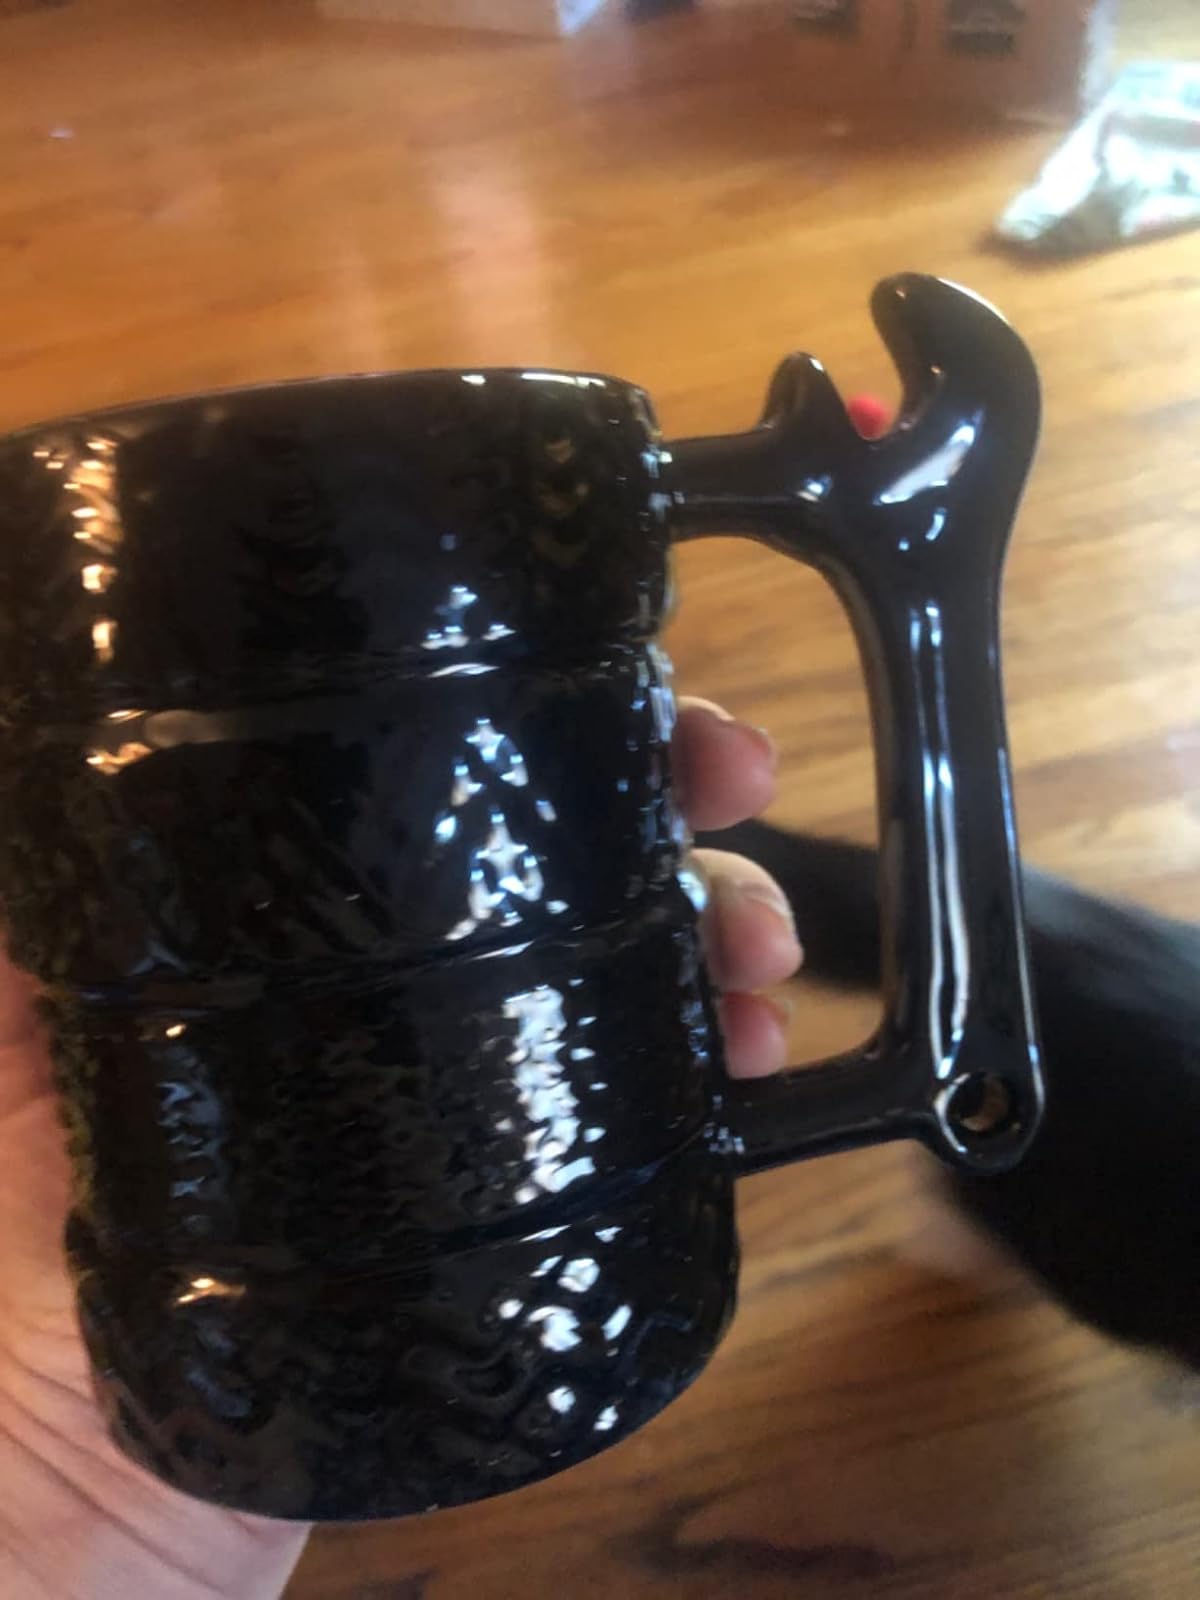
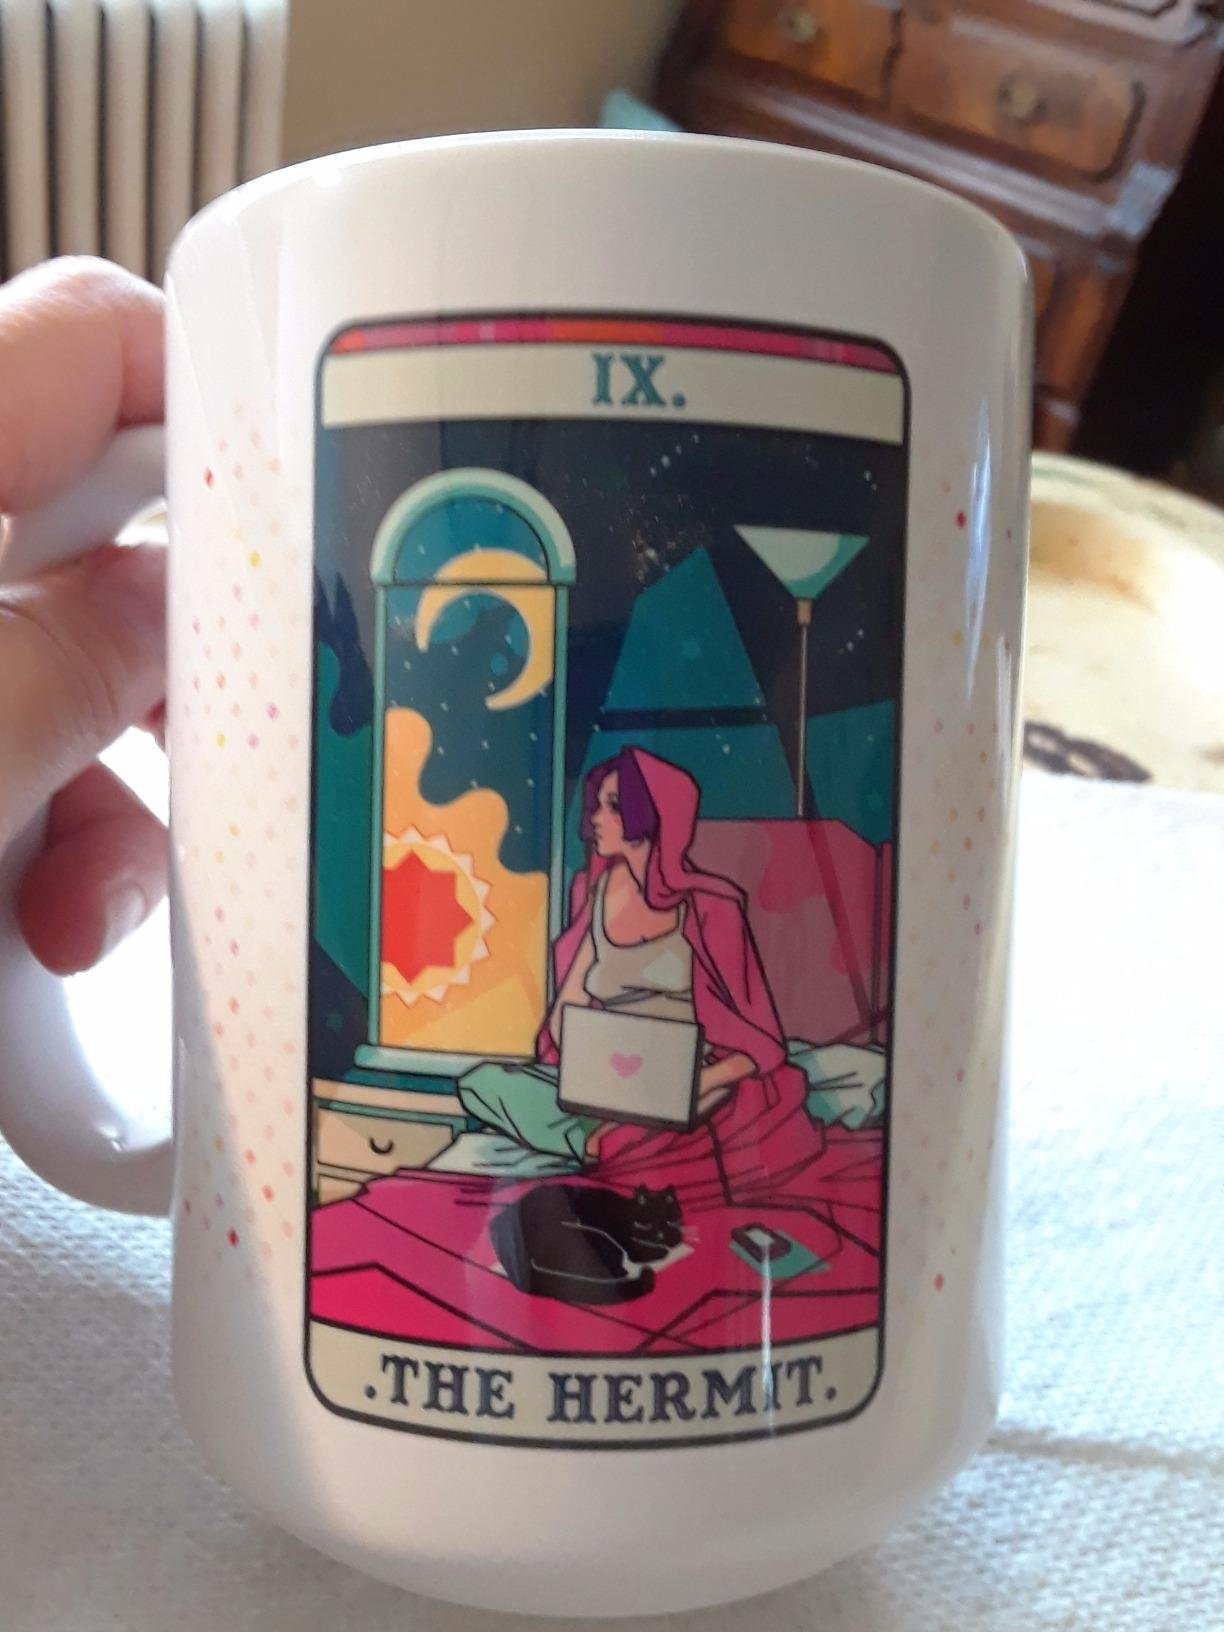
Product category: items_mug
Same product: no